Alexander Odoevsky

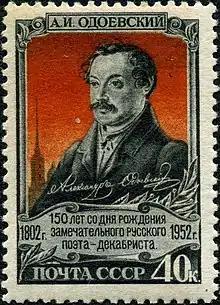
Odoevsky on a 1952 stamp

Alexander Ivanovich Odoevsky (November 26 (December 8), 1802 – October 10 (22) or August 15 (27), 1839) was a Russian poet and playwright, one of the leading figures of the 1825 Decembrist revolt. One of Odoevsky's lines, "Iz iskry vozgoritsa plamya" (Из искры возгорится пламя, One spark will start a flame), has come down in history as a long-lasting slogan of the Russian revolutionary movement. It was chosen as a motto (signed as: the "Decembrists' reply to Pushkin") for the Lenin-founded newspaper "Iskra", also giving the magazine its title, which means "spark".